Infiniti Q30

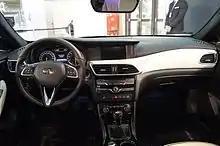
Interior

The Q30 shares much of its switch gear with the third-generation A-Class on which its based, however the cabin design differs in layout and materials. Additionally, the Q30 uses Infiniti's own infotainment system, Infiniti InTouch.